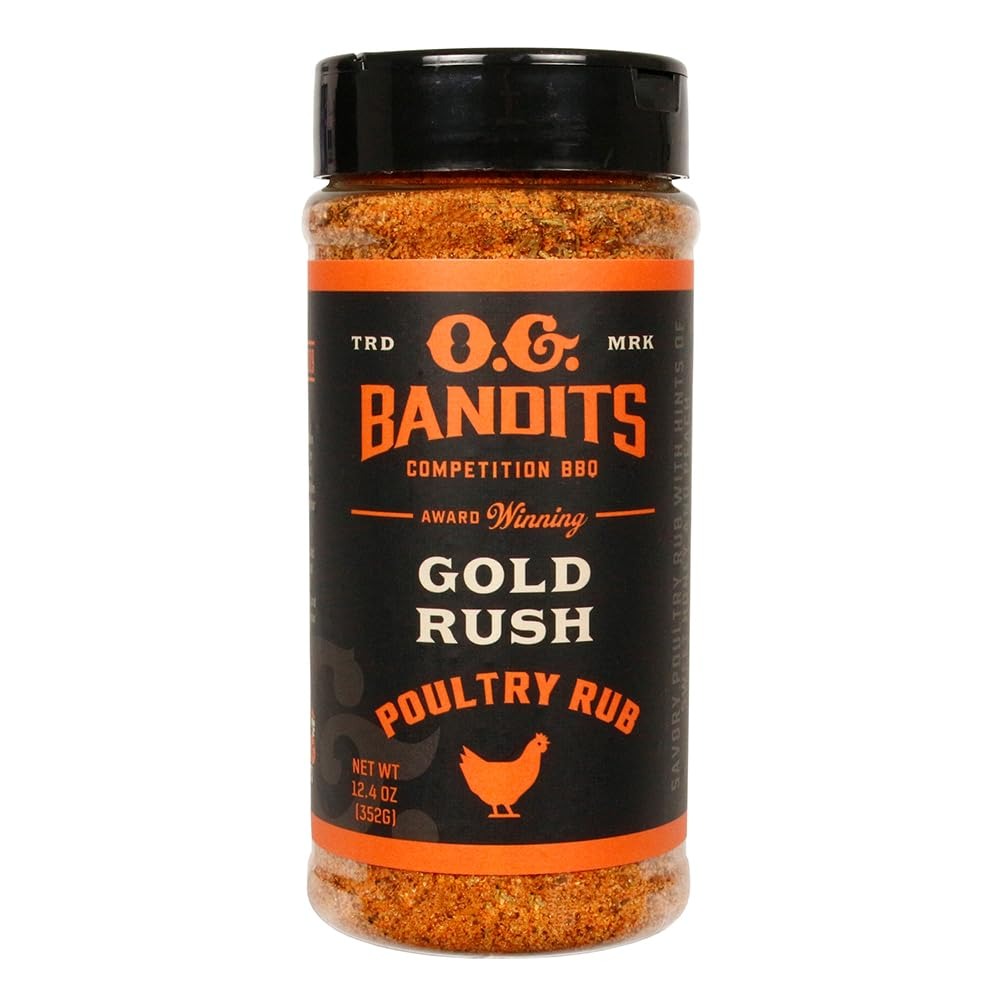
Item Name: O.G. Bandits - Gold Rush Poultry Rub - Competition BBQ - Award Winning - 12.4 oz
Bullet Point 1: Poultry Rub
Bullet Point 2: Honey
Bullet Point 3: Pecan
Product Description: Gold Rush is a savory Poultry Rub with hints of sweet honey and Peach. O.G. Bandits is truly a family affair. Ashton and Josh with their 3 sons and daughter found a passion in BBQ together. What started as a way to bond on the competition trail in 2019 has now allowed us to bring our passion and flavors to your table. Our vision is to be more than just rubs and sauces - we want to be the catalyst that brings families together, creating unforgettable moments around the grill, and bringing competition flavors to elevate your backyard BBQ.
Value: 12.4
Unit: Ounce

Price: 15.95